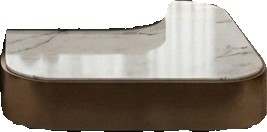
Surface category: table